Somme's 4th constituency

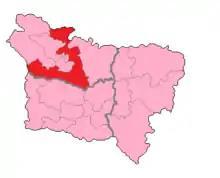
Somme's 4th Constituency shown within Picardie

The 4th constituency of Somme is a French legislative constituency in the Somme "département". Like the other 576 French constituencies, it elects one MP using the two-round system, with a run-off if no candidate receives over 50% of the vote in the first round.